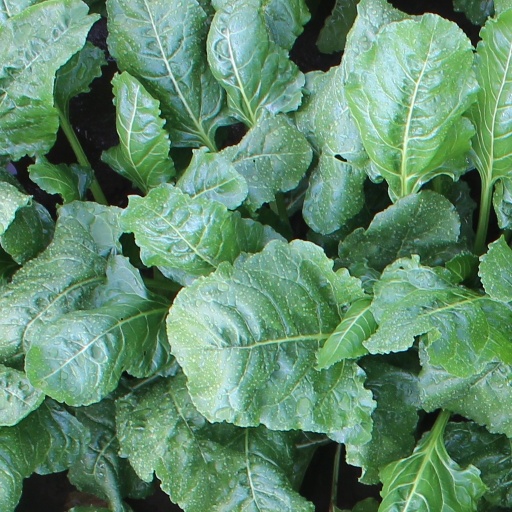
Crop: sugar beet